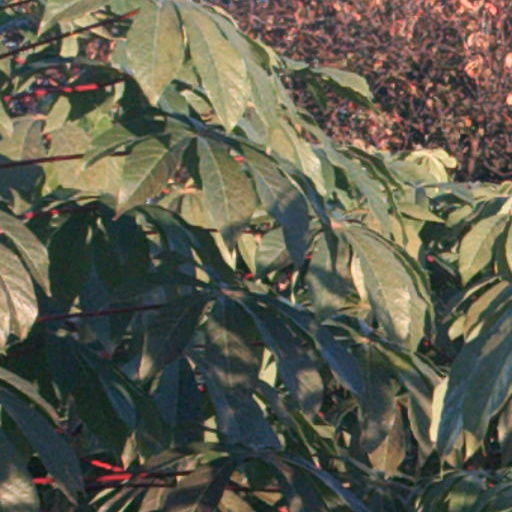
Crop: cassava